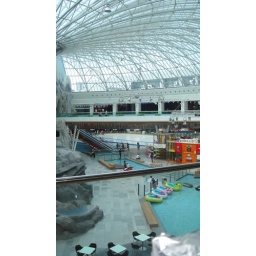
Mall in Bucharest, Romania - casino, rock climbing, ice skating, boats